Adam Jabiri

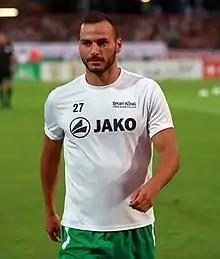
Jabiri in 2018

Adam Jabiri (born 3 June 1984) is a German former professional footballer who played as a forward for 1. FC Schweinfurt 05.